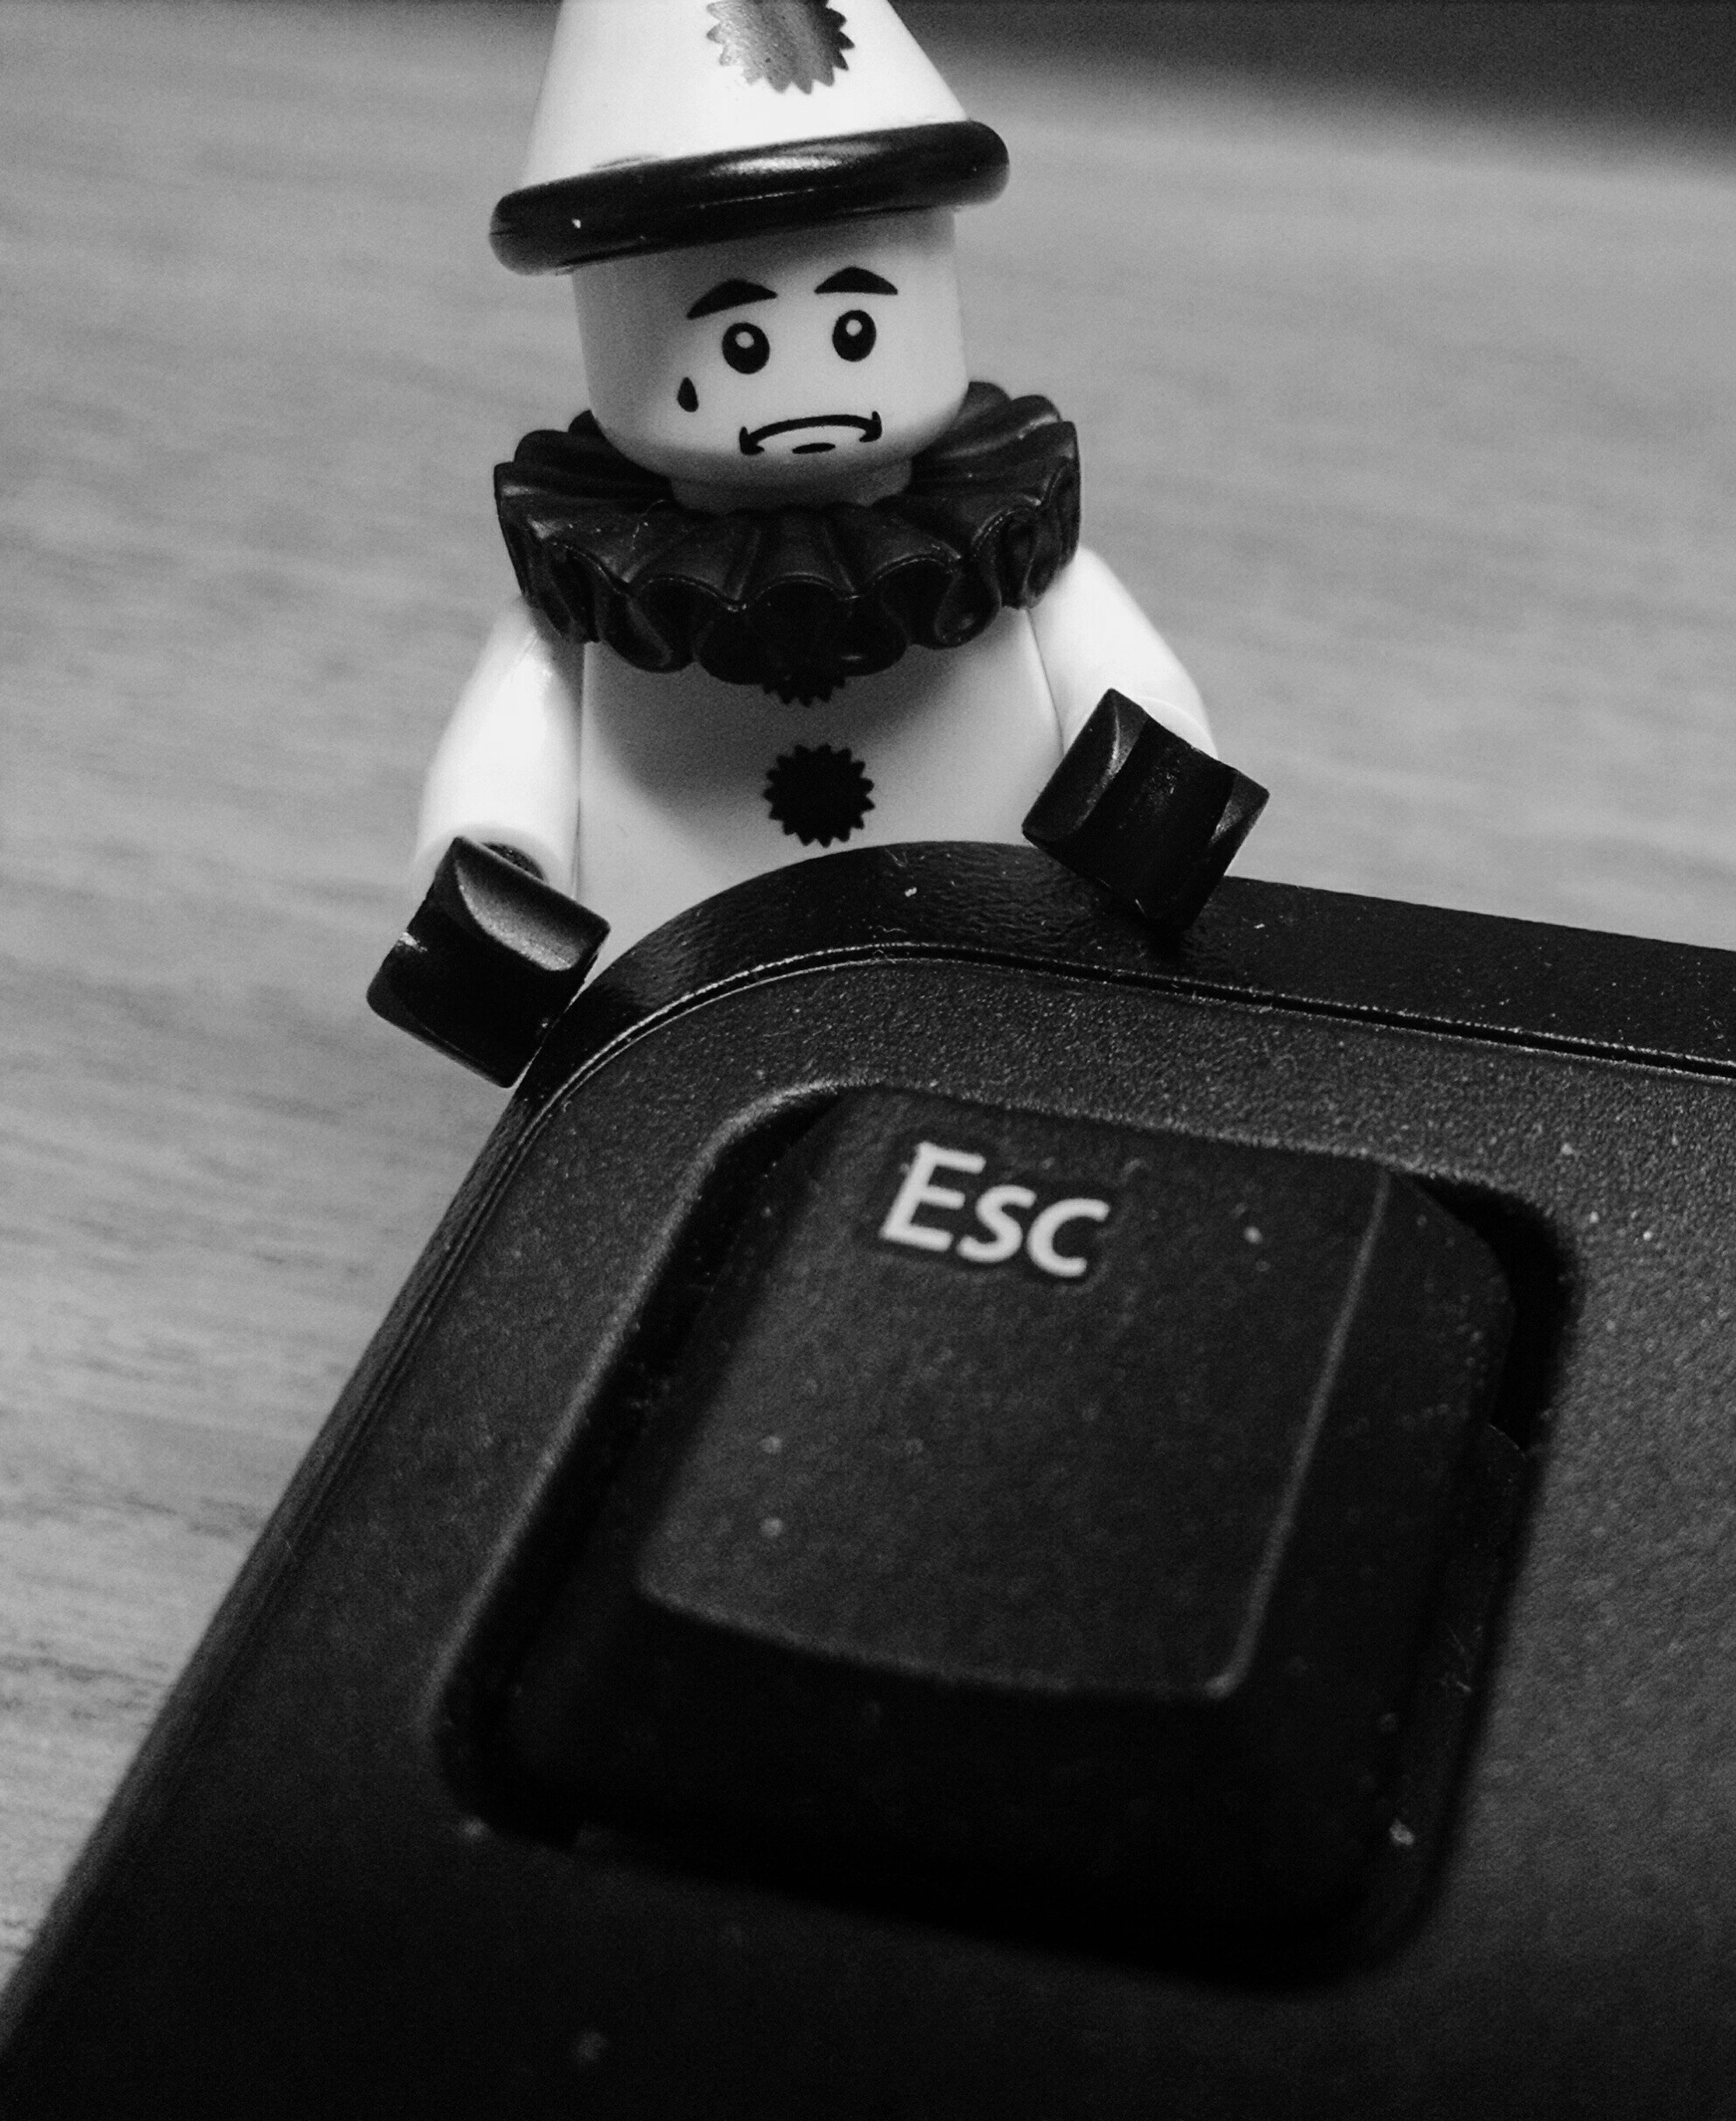
hand, black and white, keyboard, white, escape, black, monochrome, glasses, lego, monochrome photography, sad clown